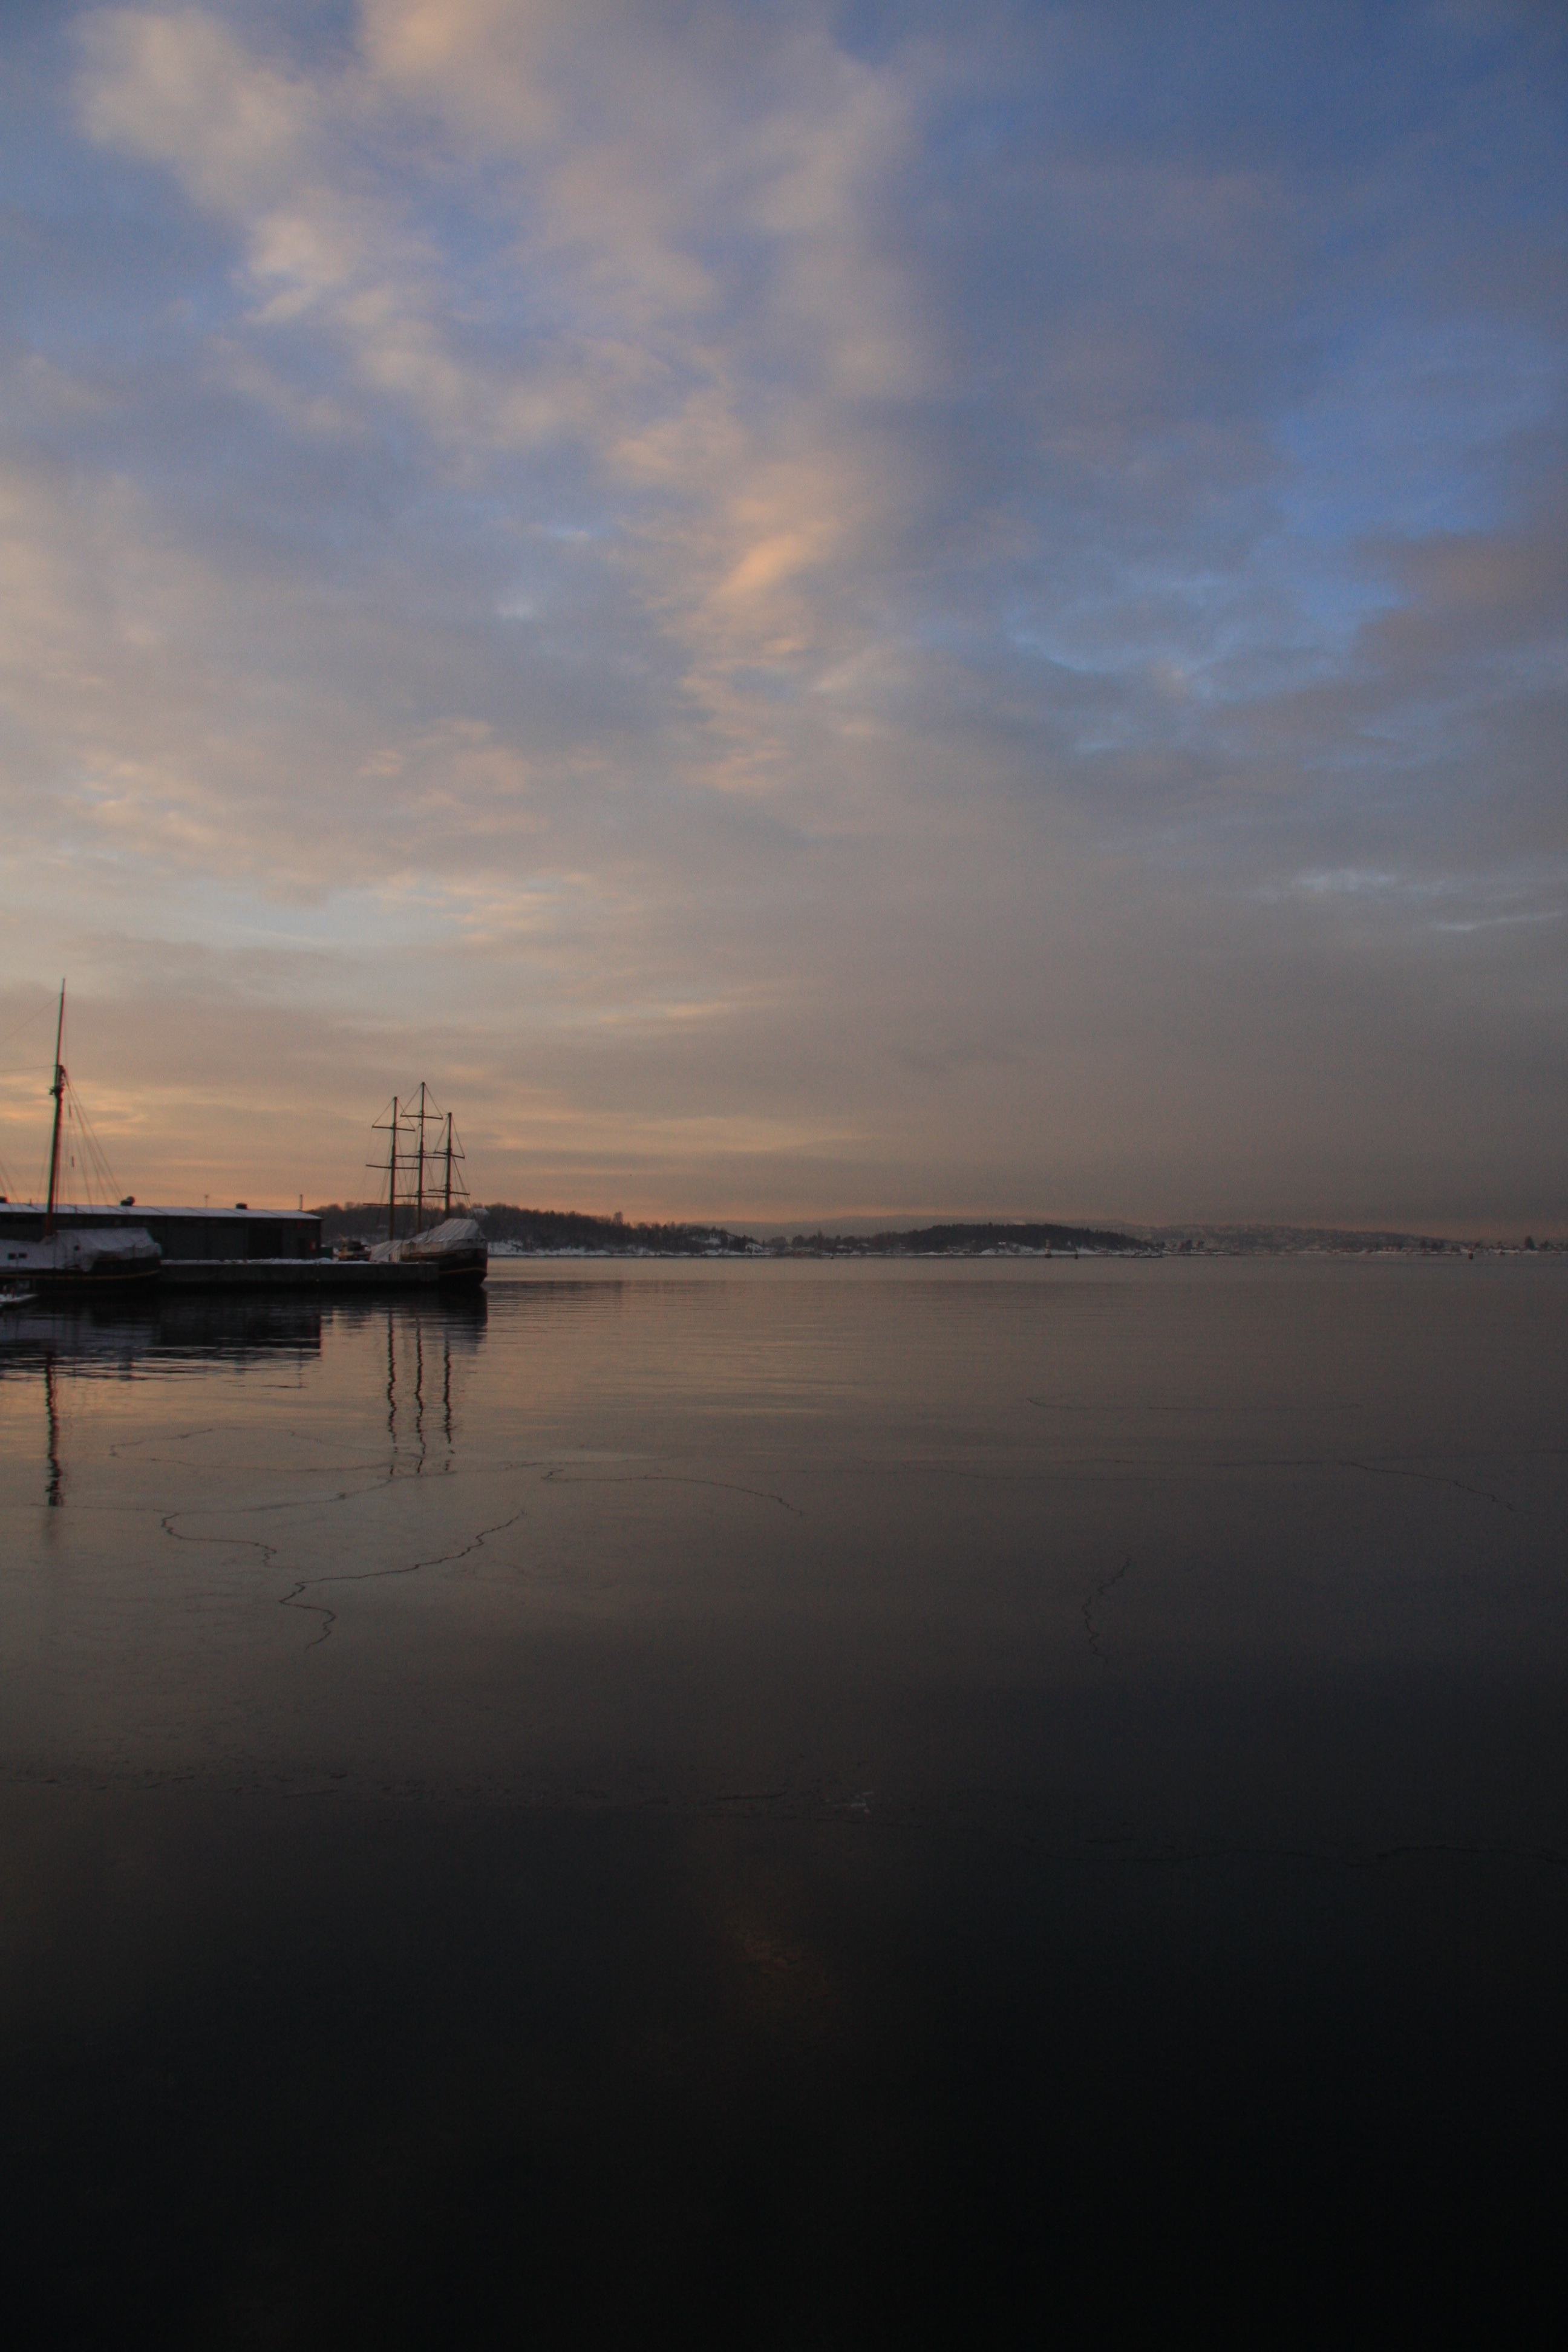
sea, coast, ocean, horizon, cloud, sky, sunrise, sunset, sunlight, morning, shore, dawn, dusk, evening, reflection, vehicle, bay, atmospheric phenomenon